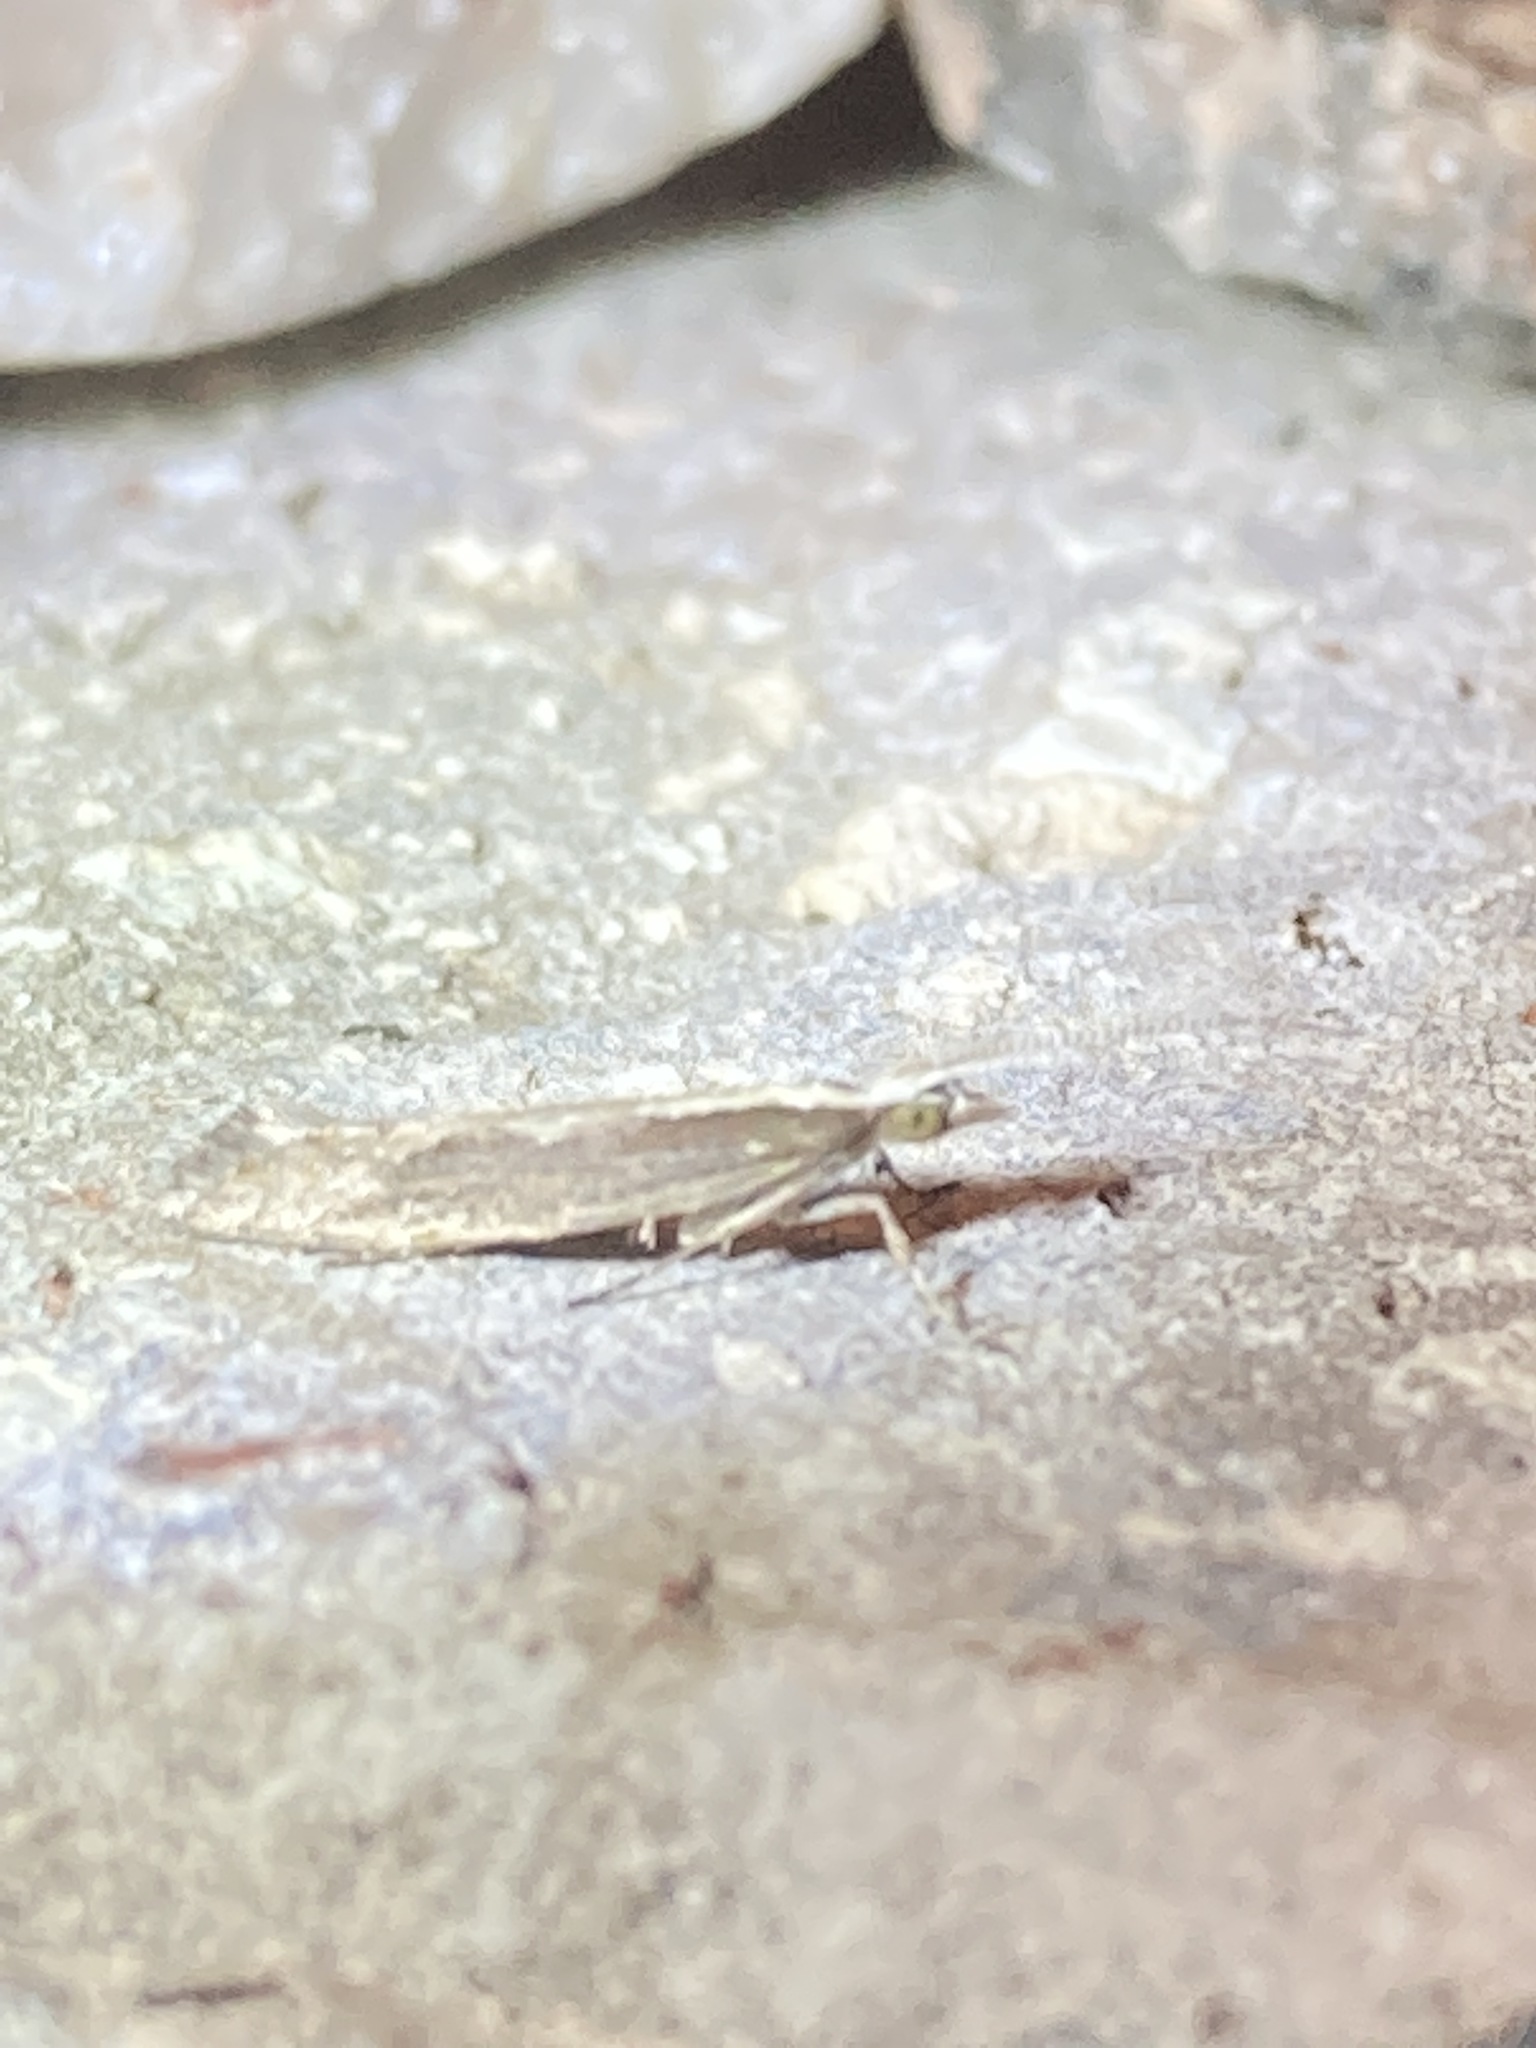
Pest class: diamondback_moth